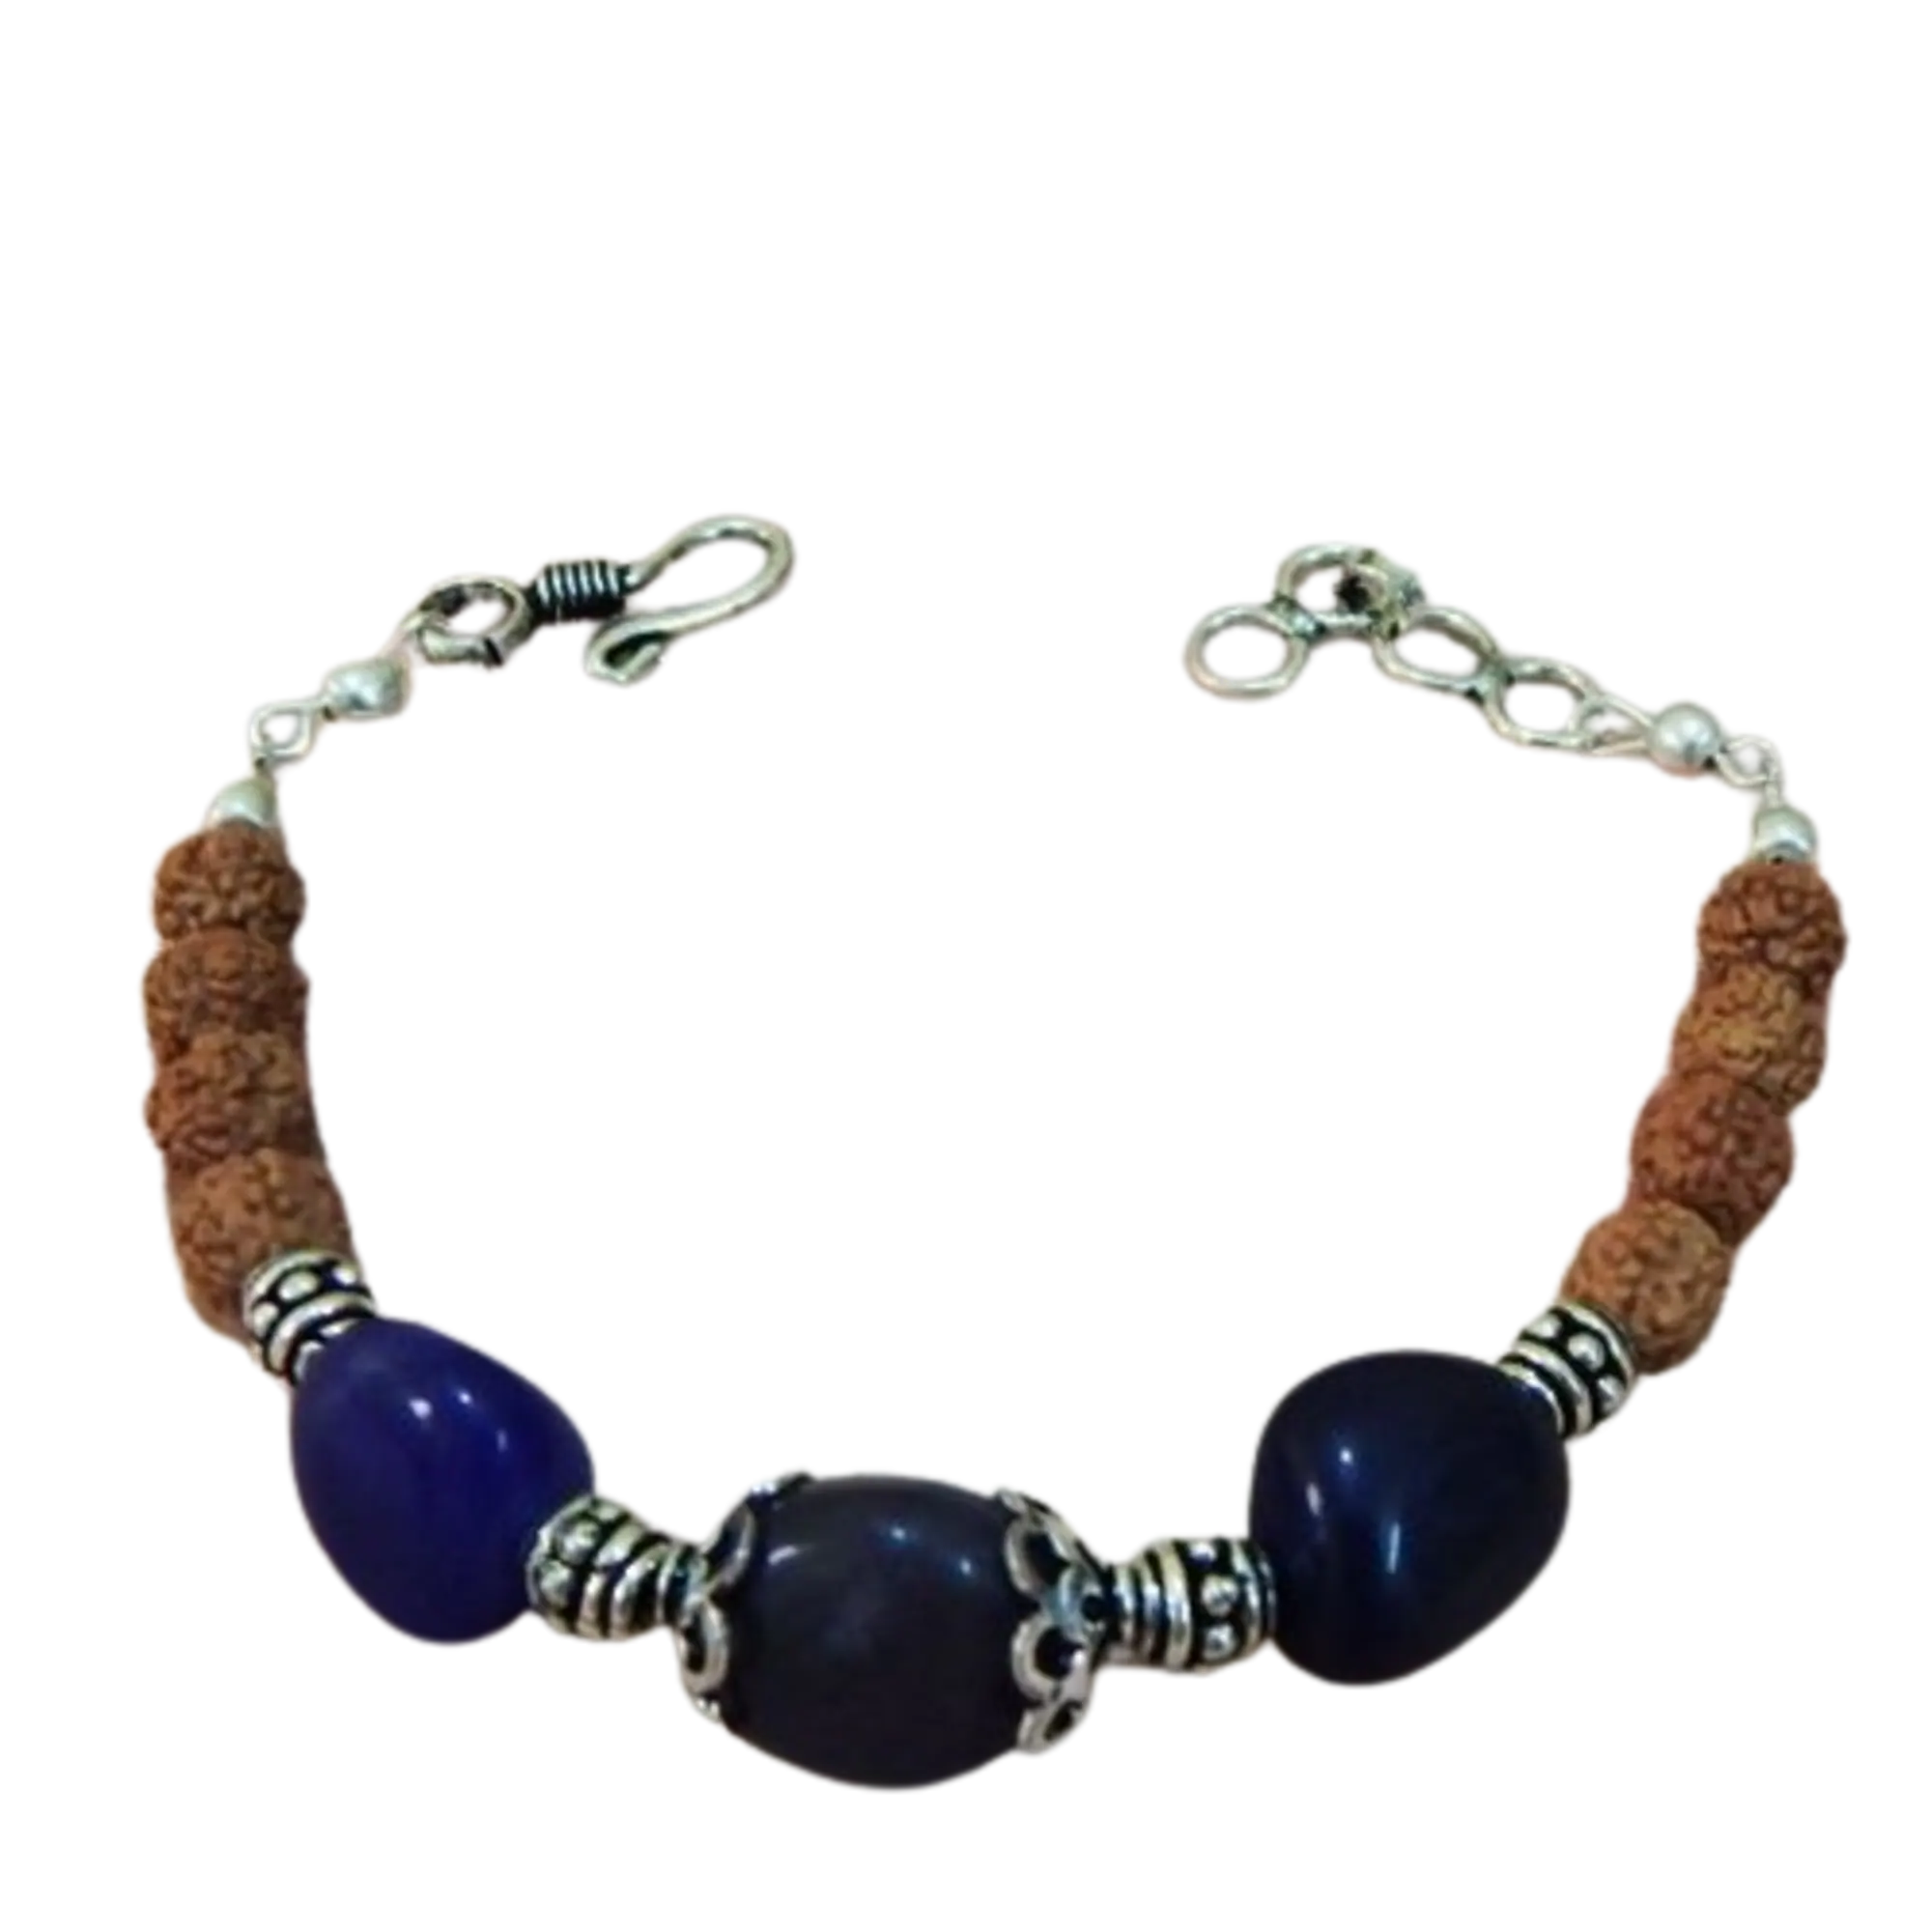
Jaya Vision Enterprises Blue Agate Tumble & Rudraksha Beads Bracelet
Type: Bracelets
Brand: JAYA VISION ENTERPRISES
Price: Rs. 450
 Blue Agate Tumble & Rudraksha Beads Bracelet for Third Eye ChakraBlue Agate Tumble & Rudraksha Beads with Copper metal beads with Silver Polish.Blue agate brings about clearity of mind and gives self confidence. Helps in meditation and causes spritual upliftmentHelps in Chronic Pain, Asthama, AIDS, Brain injury, Ears and detoxifying body.